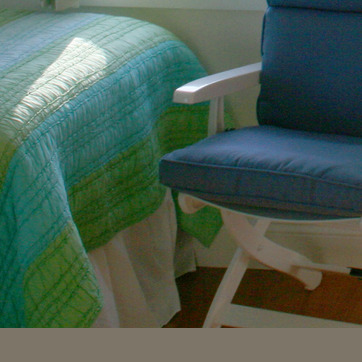
Material: fabric